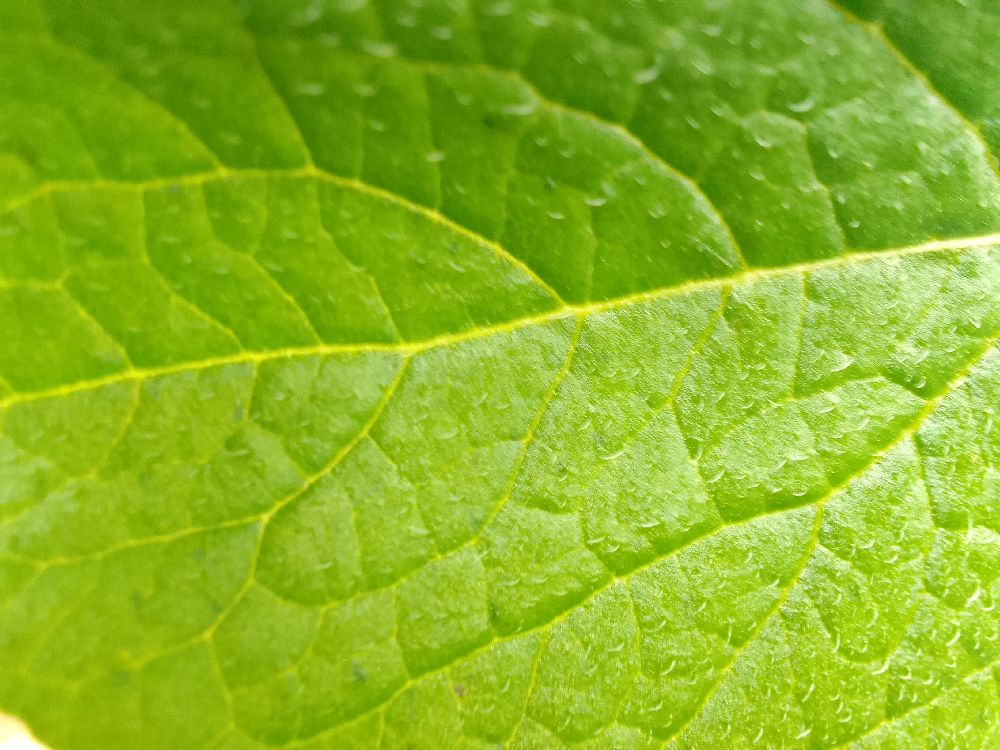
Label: Healthy